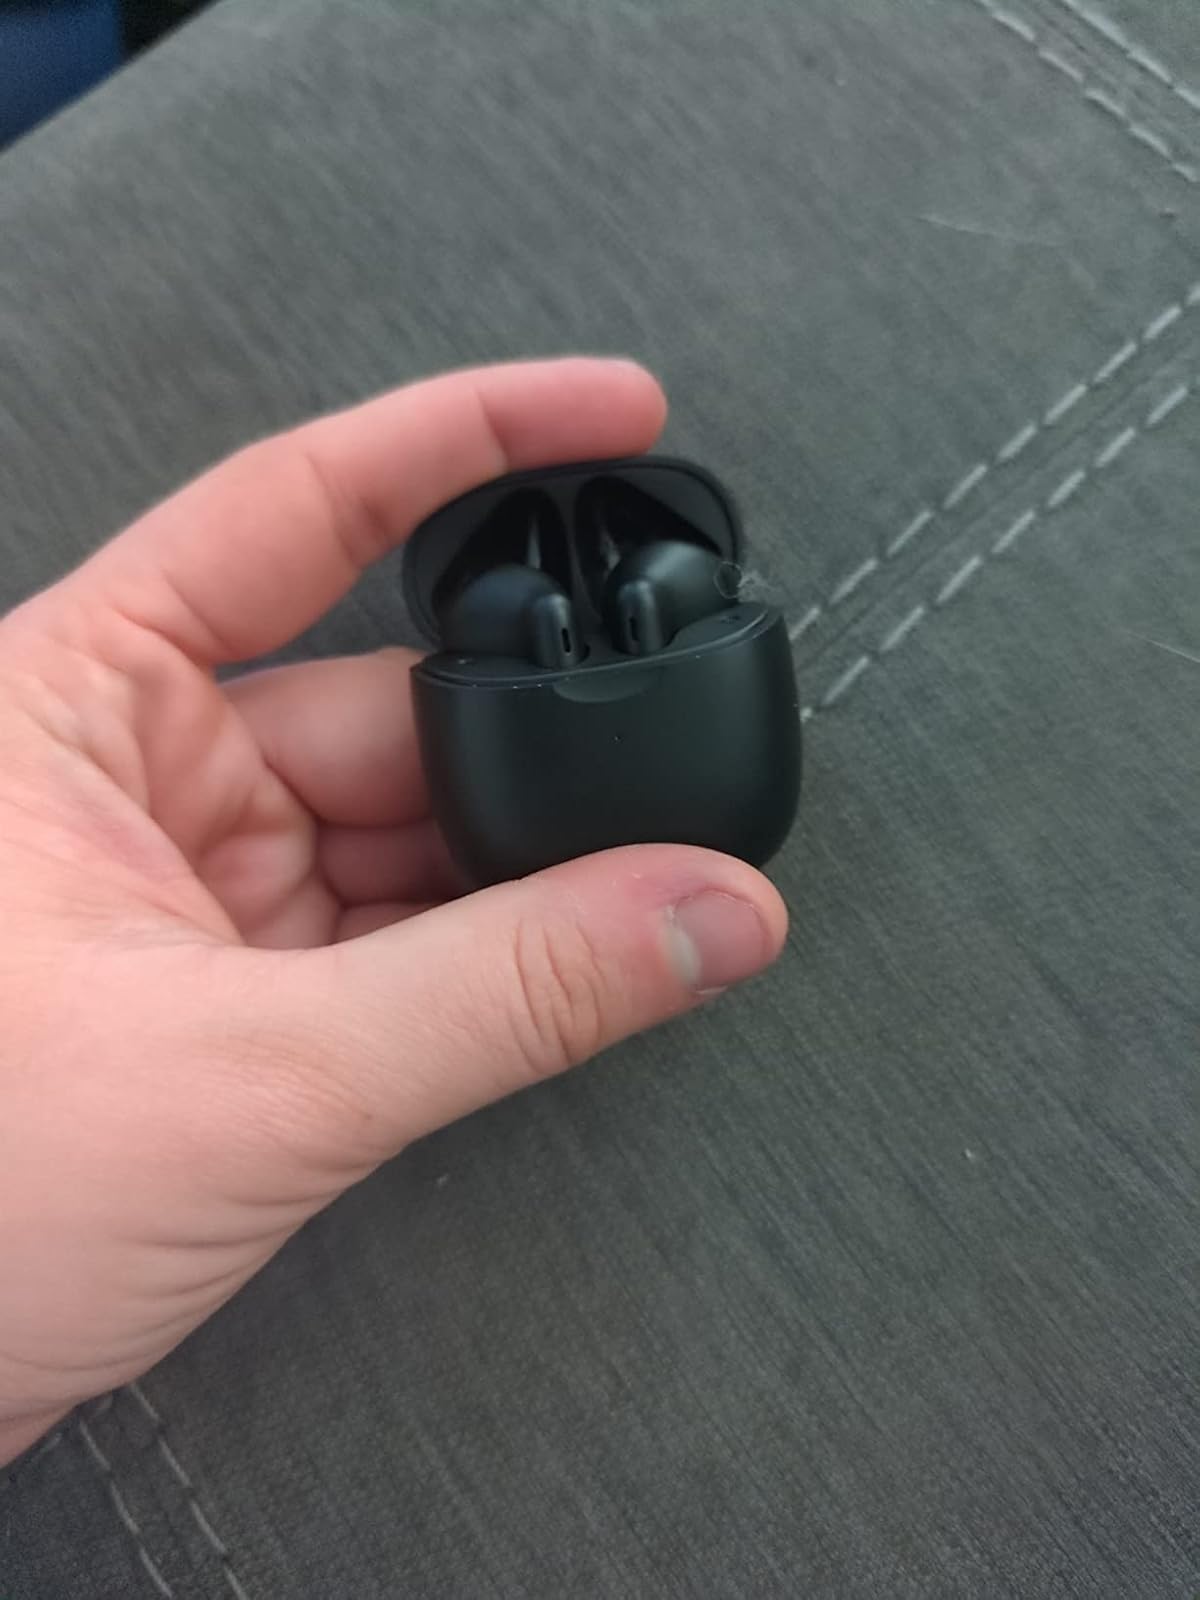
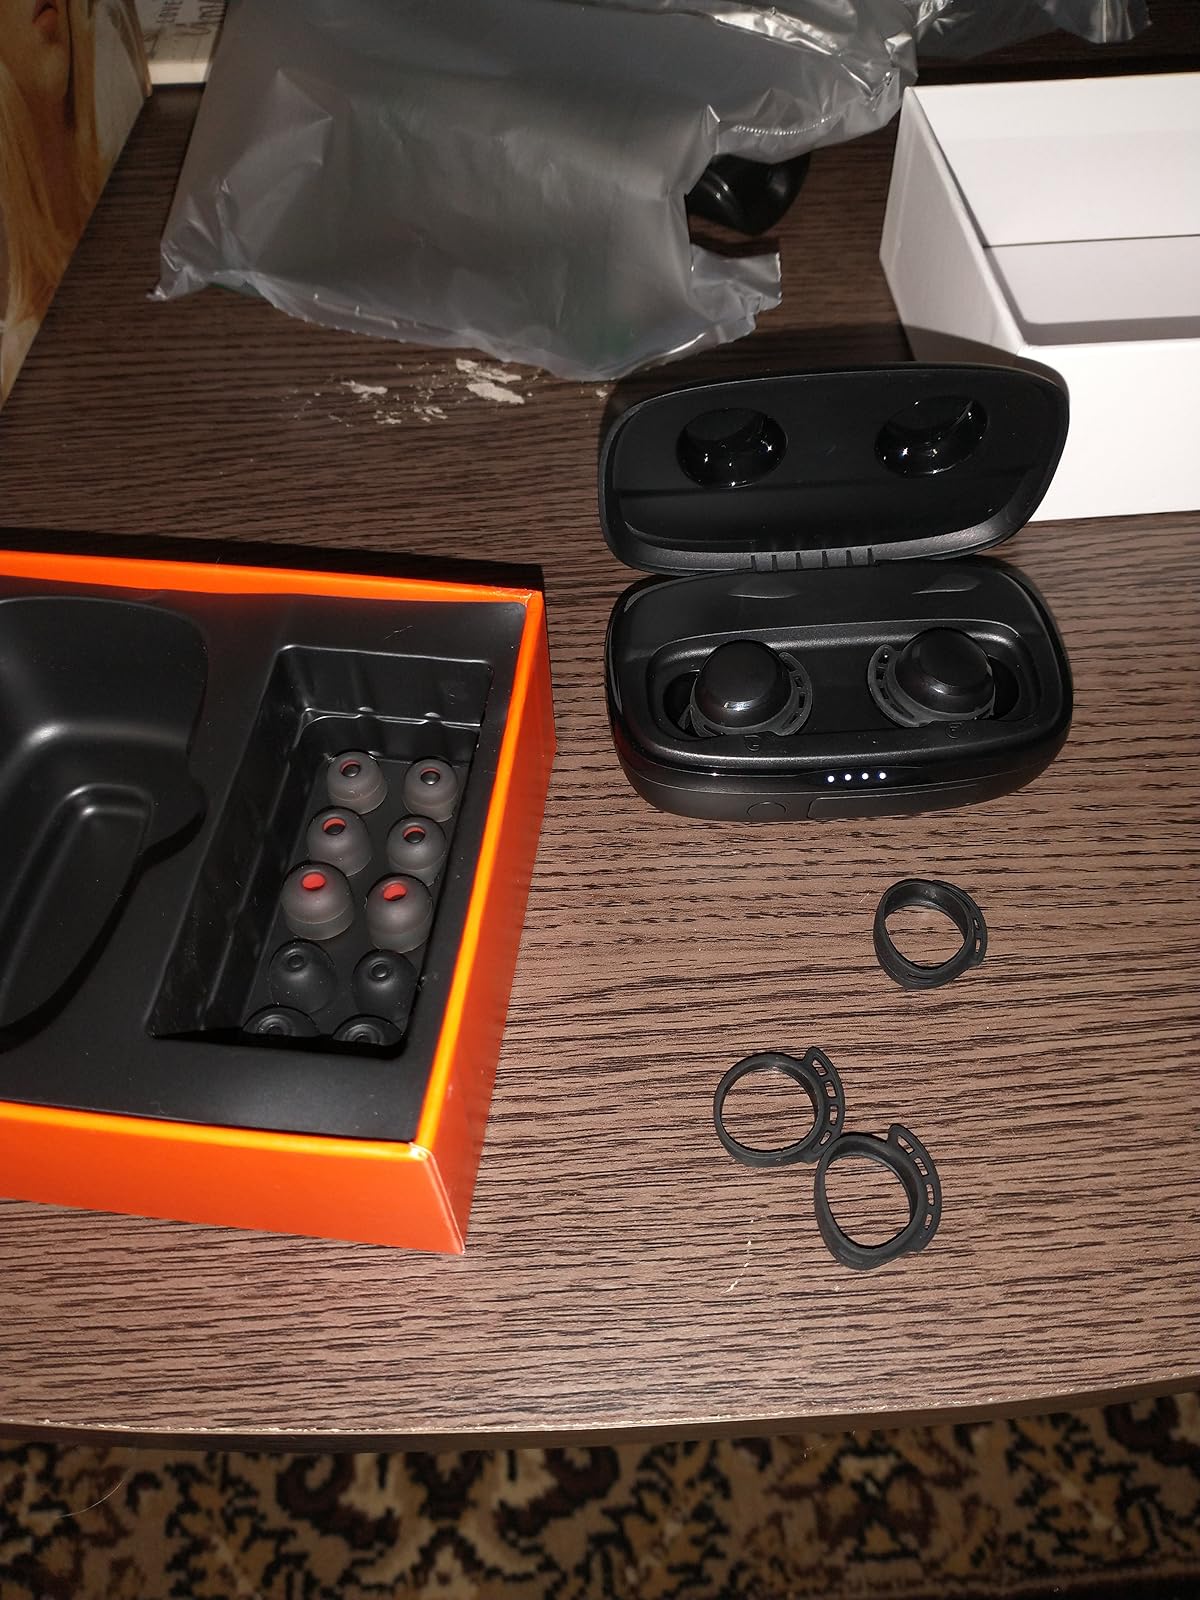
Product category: earbuds
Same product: no